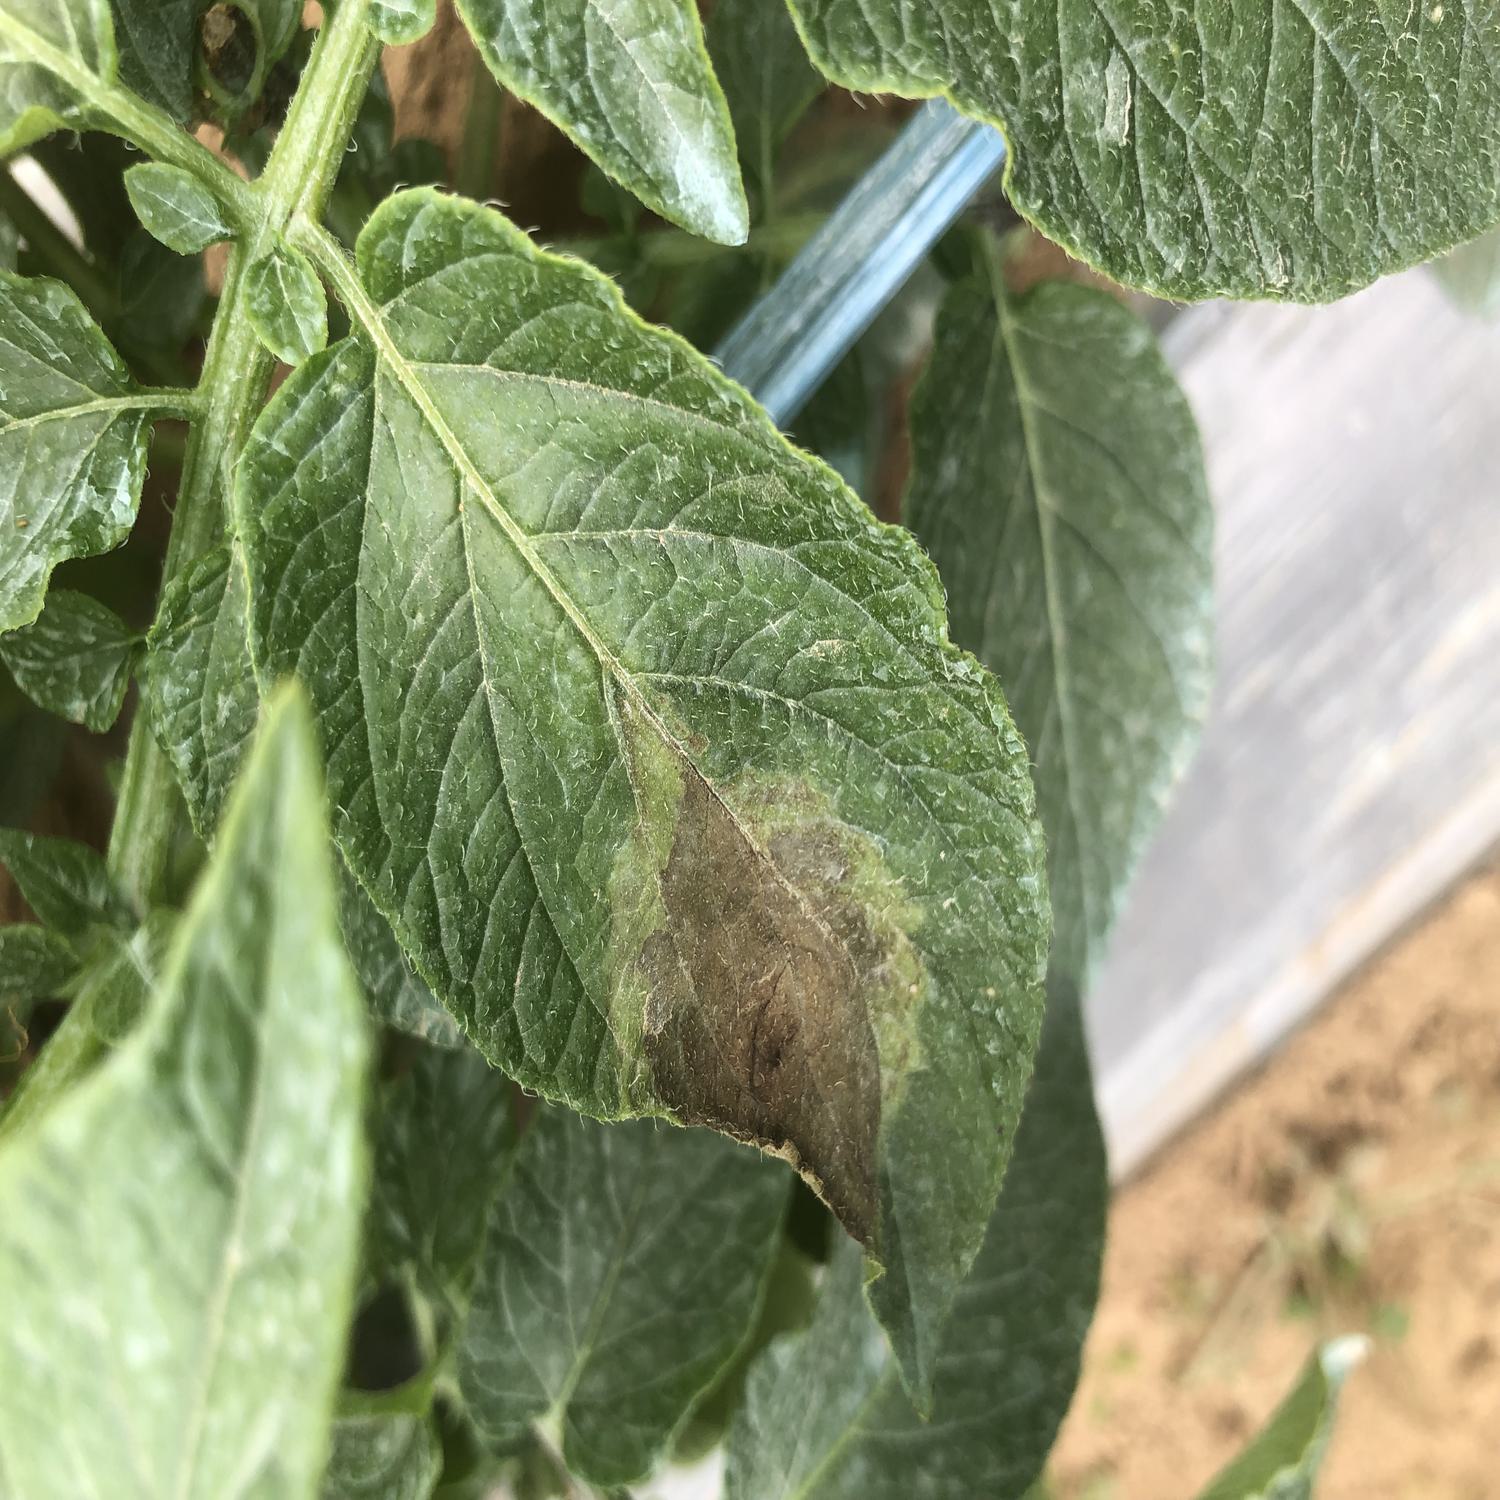
Label: Phytopthora